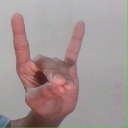
अक्षर: श